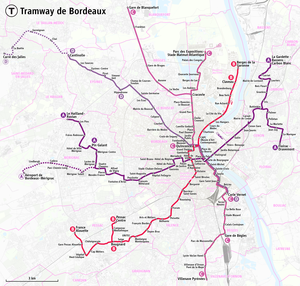
Plan du réseau des tramways de Bordeaux Română: Harta traseelor de tramvai din Bordeaux Open this image as an overlay in Google Earth (Google Maps, Bing) (Help|Source)
Le tramway de Bordeaux est le principal système de transport en commun de la ville française de Bordeaux et son agglomération. Depuis 2019, il comprend quatre lignes d’une longueur totale de 71 km. Les trois premières lignes sont ouvertes progressivement entre 21 décembre 2003 et le 3 juillet 2004, puis elles sont chacune étendues au-delà de la rocade de Bordeaux entre 2005 et 2019. La quatrième ligne ouvre en deux temps entre le 14 décembre 2019 et le 29 février 2020, pour desservir le cadran nord-ouest de l'agglomération.